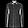
Label: Shirt